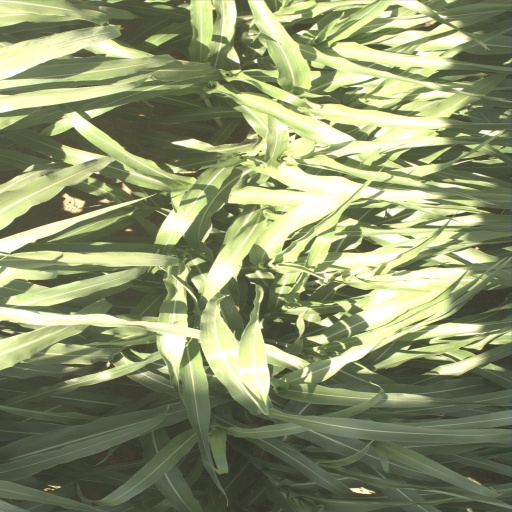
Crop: sorghum